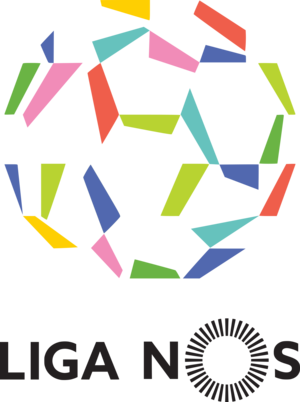
Primeira Liga
Logo for Primeira Liga
Primeira Liga er den øverste division i portugisisk fodbold. Ligaen består af 18 hold, der møder hver modstander én gang ude og én gang hjemme, hvilket giver 34 kampe pr. sæson. Når sæsonen er slut, rykker de to hold med færrest points ned i Segunda Liga.